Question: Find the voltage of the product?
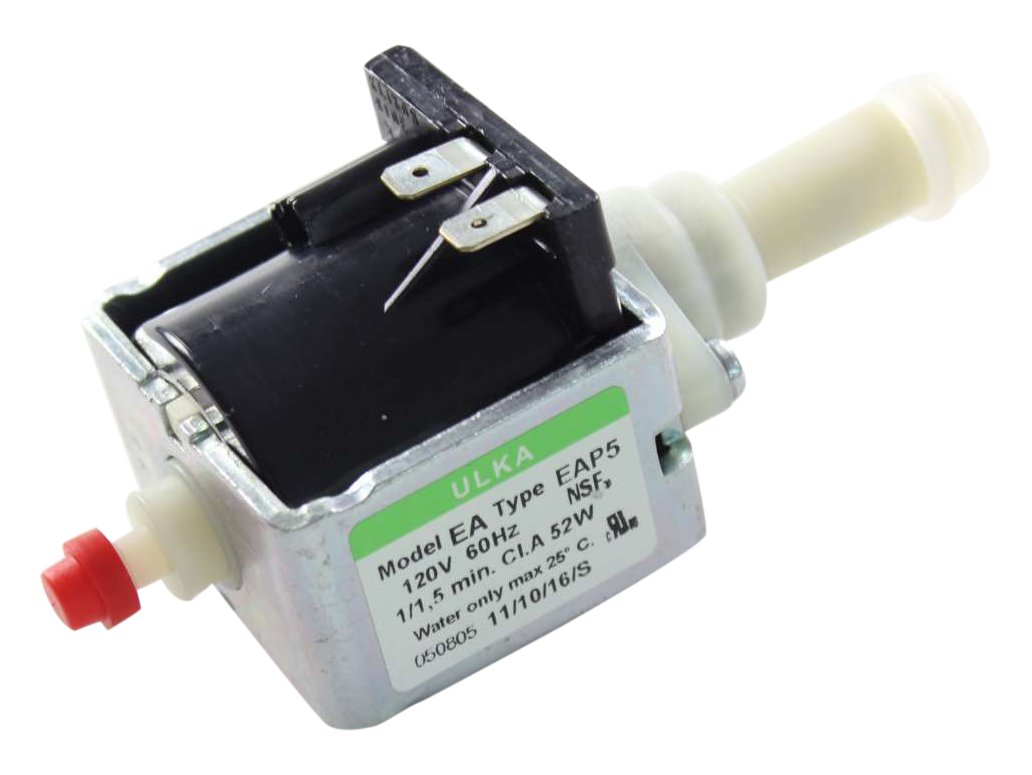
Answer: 120.0 volt